Jazep Drazdovič

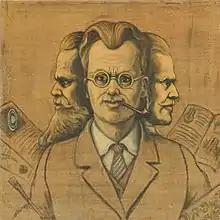
Self-portrait, 1943

Jazep Drazdovič (1888–1954, Belarusian: Язэп Нарцызавіч Драздовіч) was a Belarusian painter, archaeologist, and ethnographer.